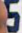
Number: 5